Caproni Ca.331

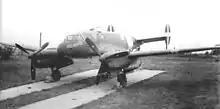
The second Caproni Ca.331 prototype. Ordered as a second Ca.331 O.A. reconnaissance aircraft prototype, it was completed instead as the first prototype of the Ca.331 C.N. night fighter as seen here, probably during weapons testing at the Furbara firing range.

By 1942, the war situation had changed to the point where Italy perceived a greater need for air defense capabilities. Accordingly, in May 1942 the Italian Air Ministry ordered the second Ca.331 prototype, originally planned as a second Ca.331 O.A., to be completed instead as the first prototype of a night fighter version of the aircraft. The night fighter prototype was designated Ca.331 C.N., with "C.N." standing for "Caccia Notturna", Italian for "Night Fighter" it also was known as the Ca.331B.